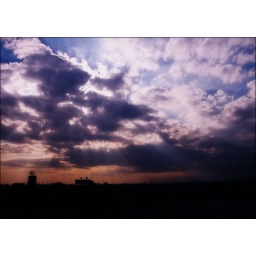
Sundown over Gotanda viewed from the 10th floor balcony